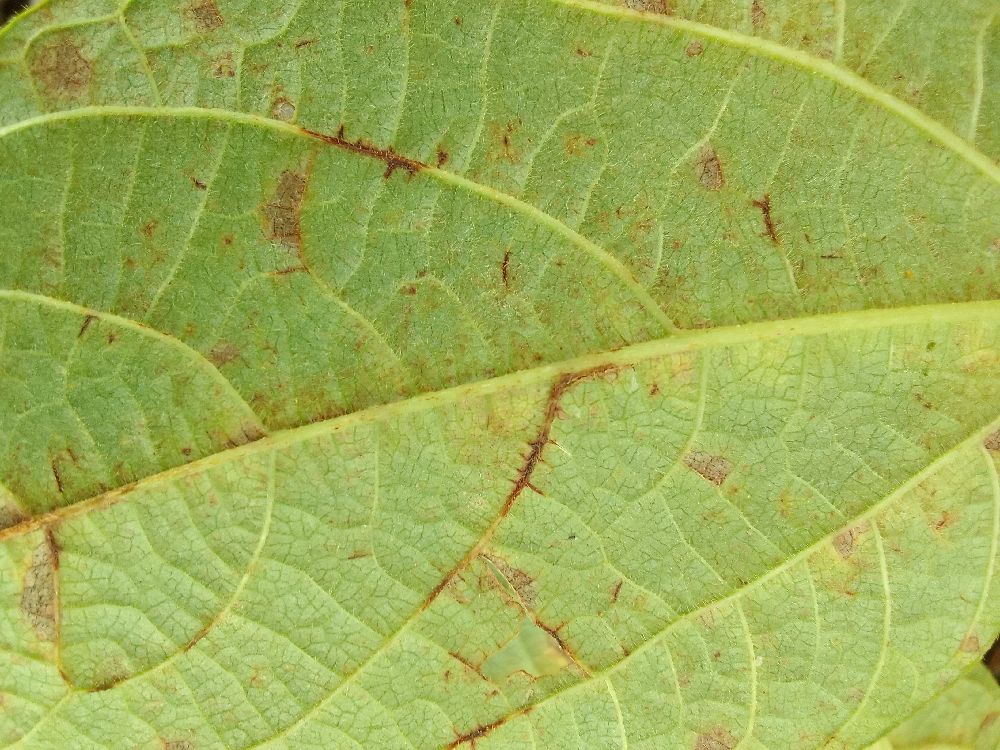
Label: anthracnose